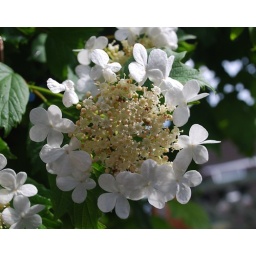
This is a very beautiful tree,when the flowers are over you get bright red berries in there place,